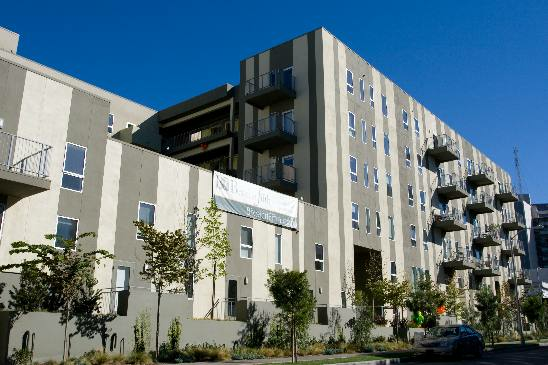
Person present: No